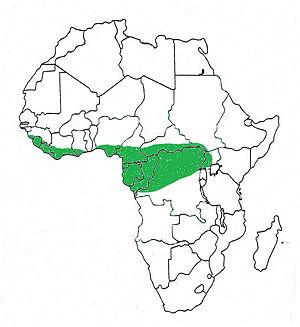
Aire de répartition du martin-pêcheur à tête rousse (Ispidina lecontei).
Le Martin-pêcheur à tête rousse est une espèce d'oiseaux de la famille des Alcedinidae.